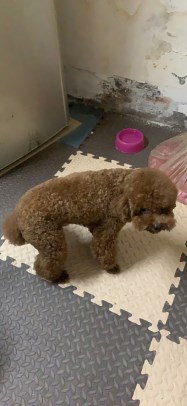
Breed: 2925-n000114-toy_poodle